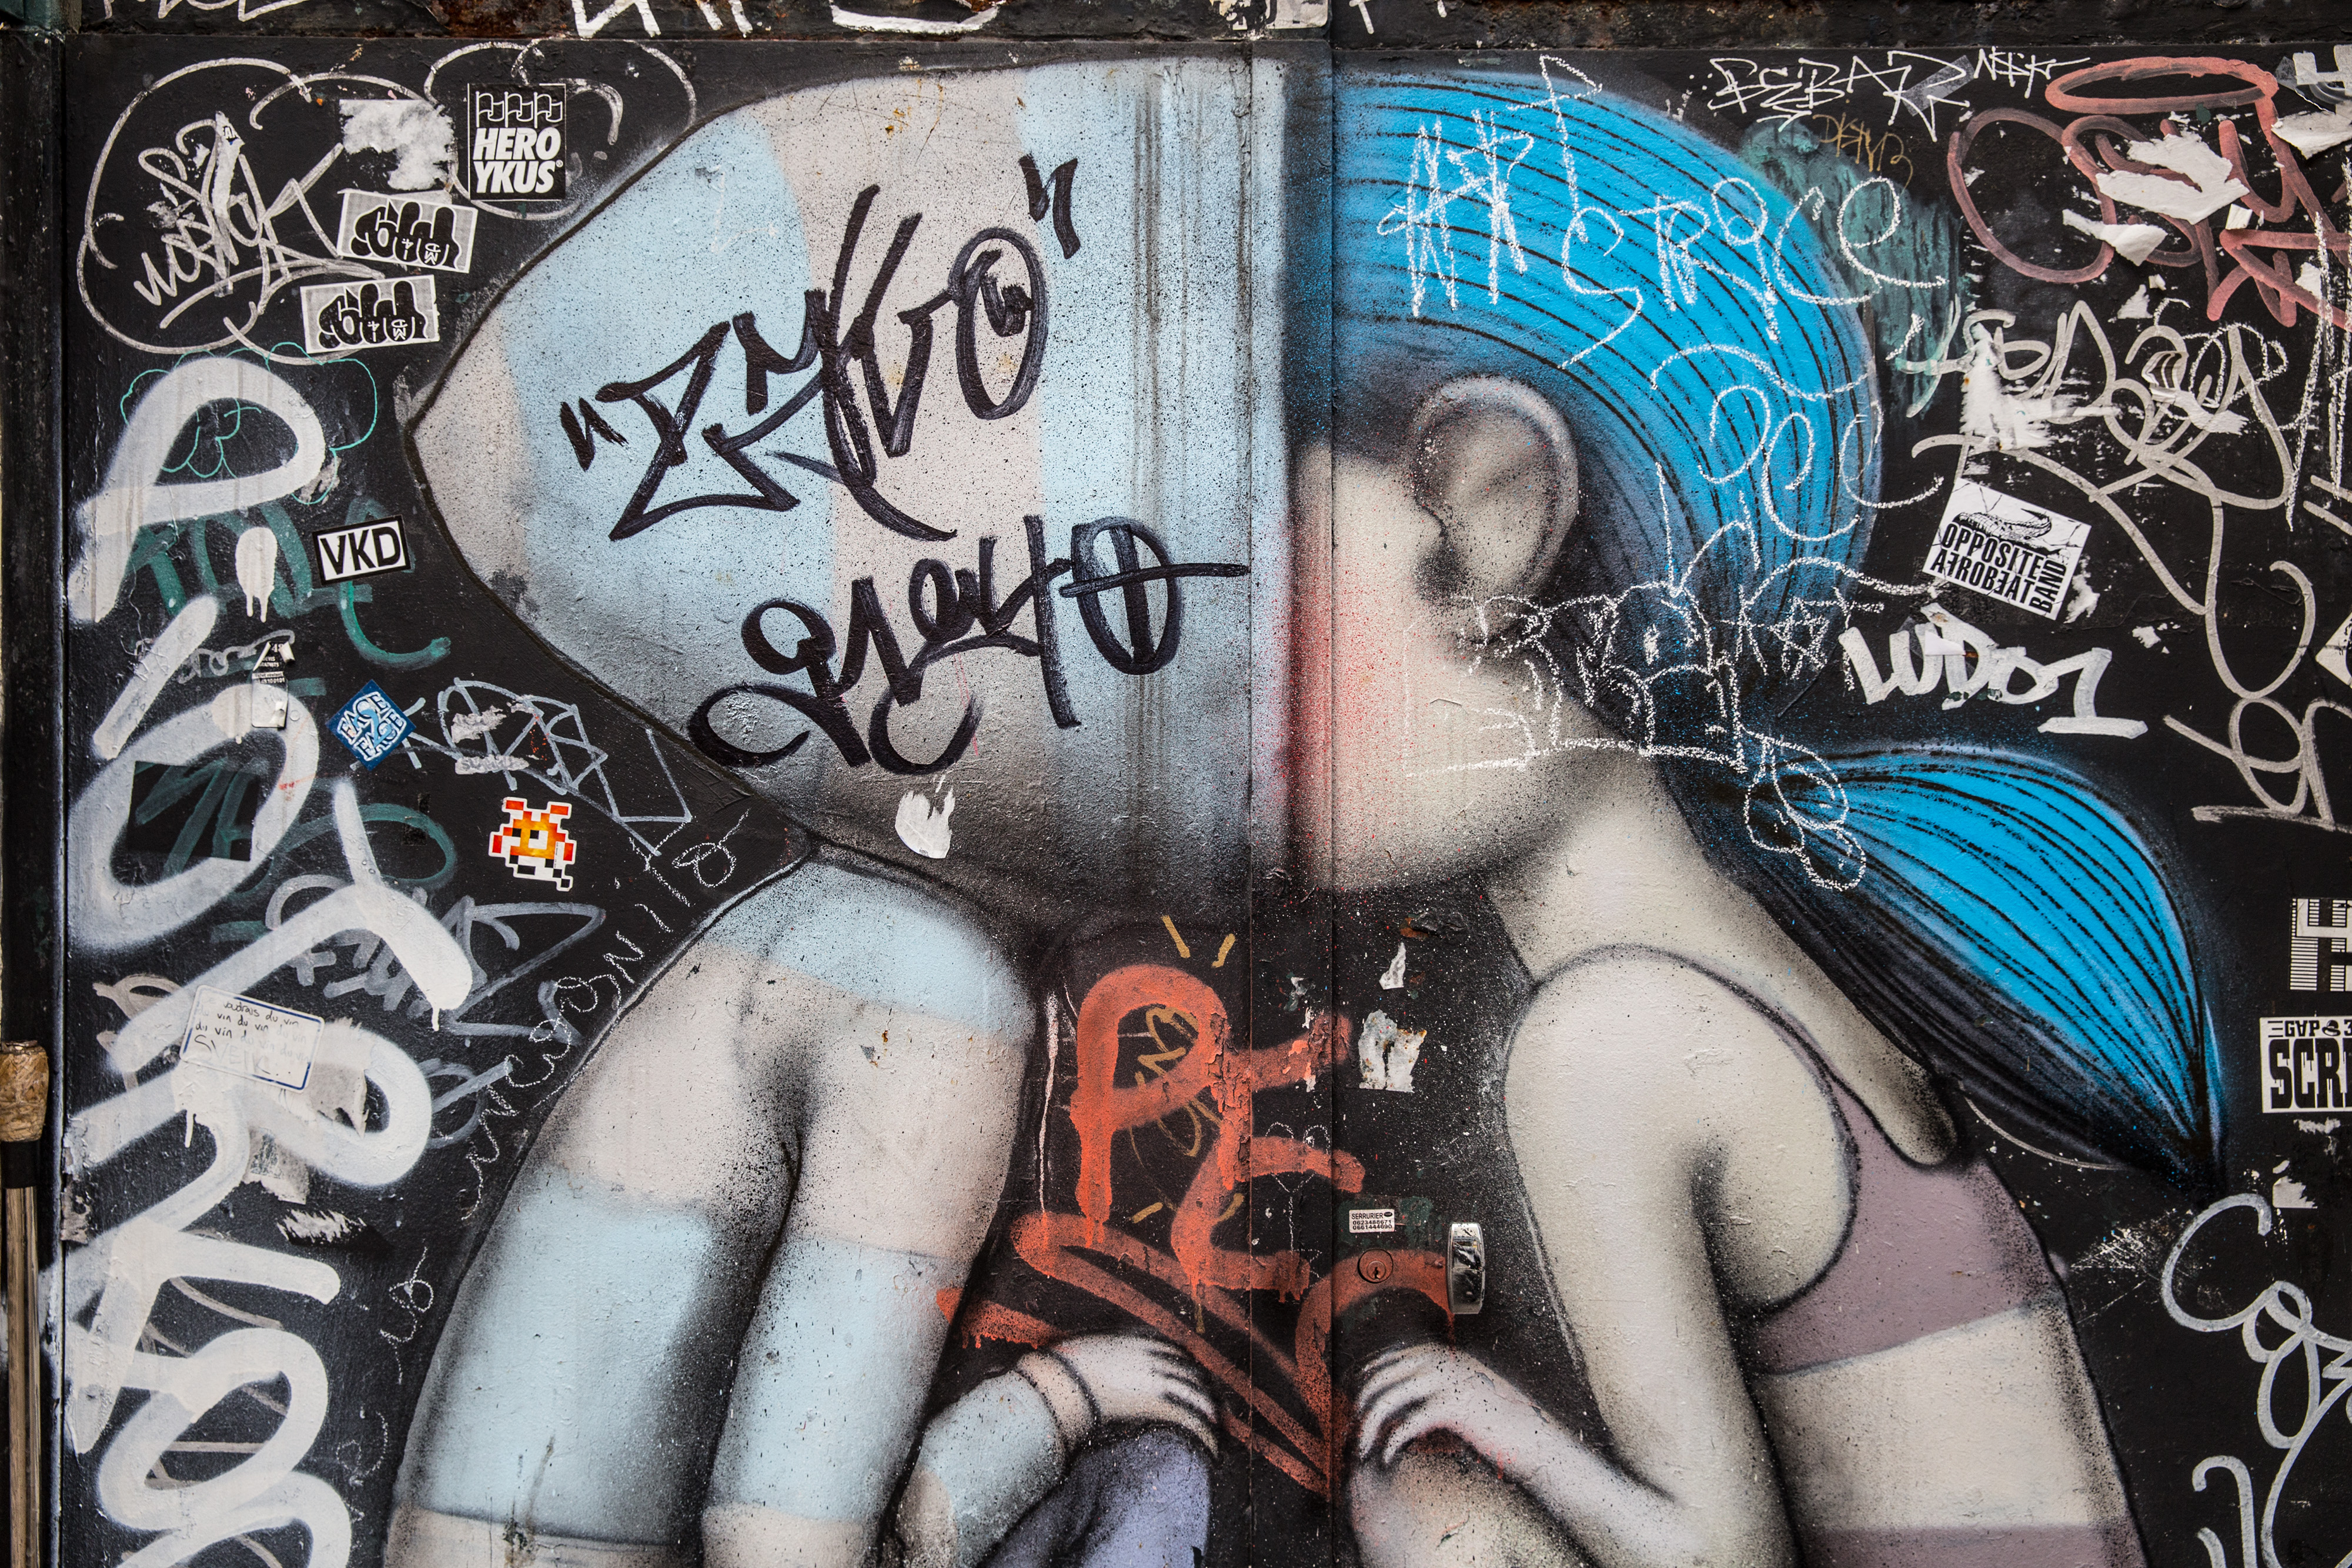
graffiti, street art, art, cool, photography, visual arts, illustration, graphic design, mural